History of trams in Leipzig

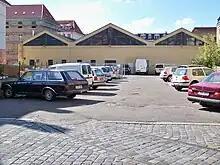
Former Connewitz II tram depot

The LESt opened their second southern depot (after Kleinzschocher) on 10 November 1912. After the merger with the GLSt in 1929, this depot was used for painting of rolling stock and running repairs. Because of the August 1957 obstruction which cut off access to the usual depot, Connewitz II depot was used again by cars working Lines 10, 11 and 22. The last use of the tramcar shed was in 1960/61 by cars working Line 26. The entire facility was closed in 1963. The last remnants of the depot, the Wendeschleife Hildebrandstraße, which extended across part of the depot area, was disconnected from the network on 21 January 1993.